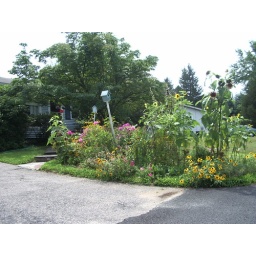
Blue Birds lived in the further bird house and raised two babies twice